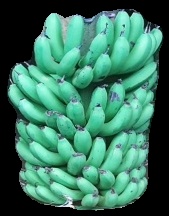
Variety: pachbale
Grade: grade1